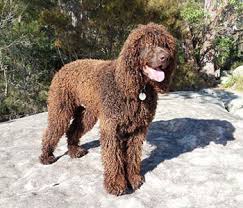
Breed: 219-n000066-Irish_water_spaniel